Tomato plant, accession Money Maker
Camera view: vertical (180 deg); turntable rotation: 270 degrees
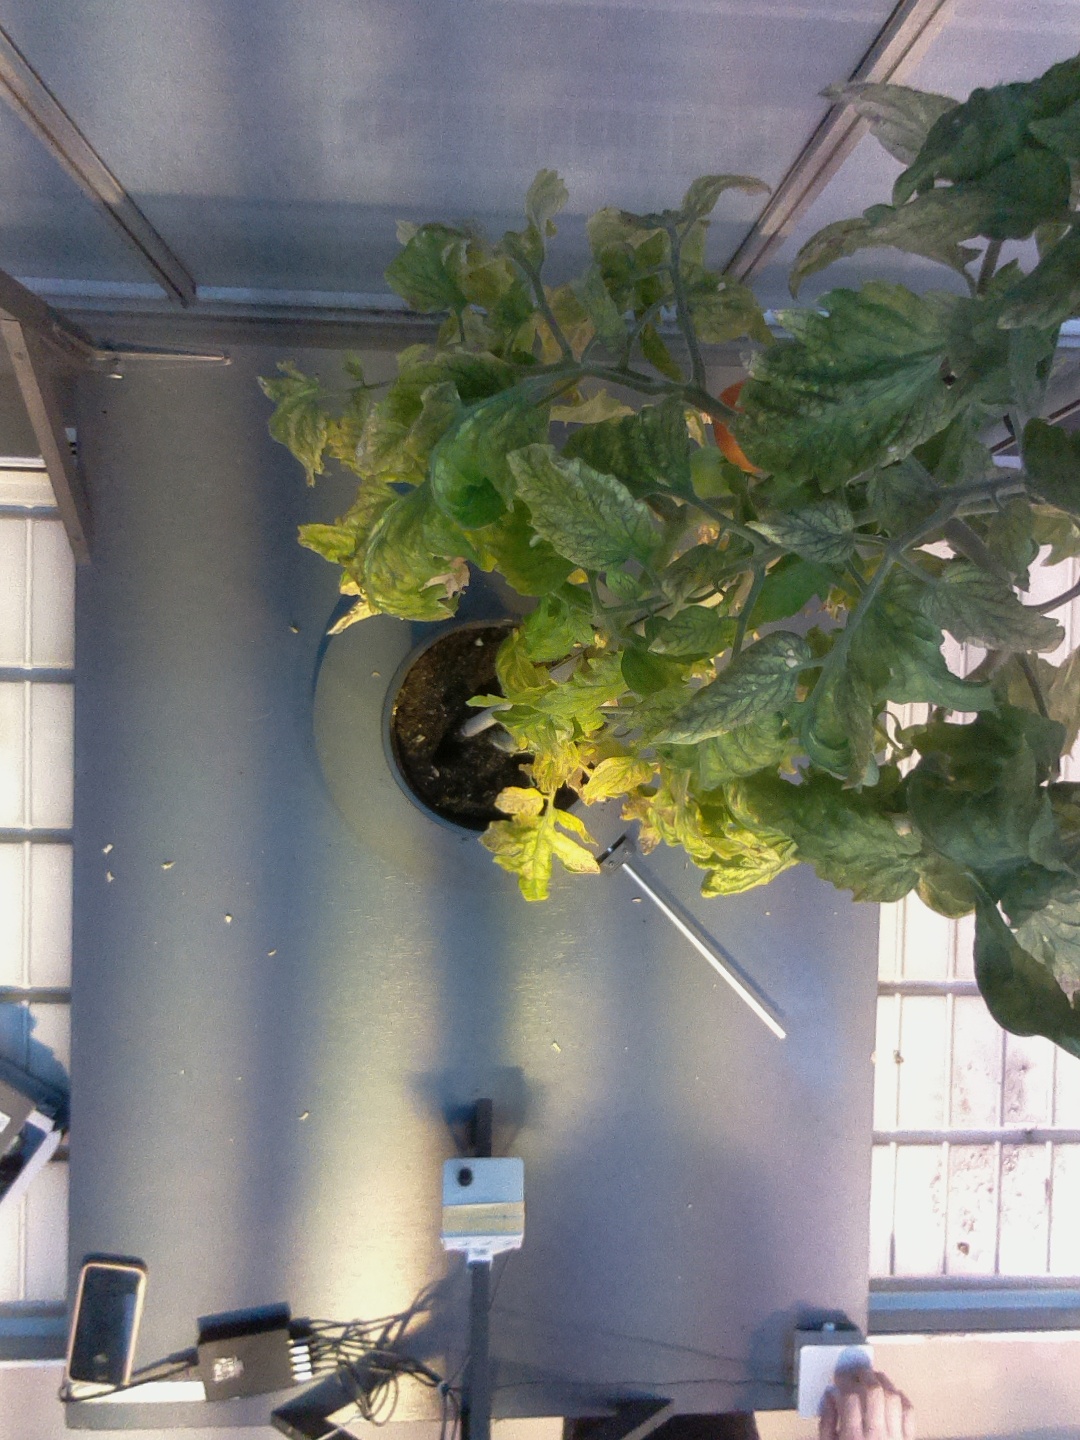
BBCH growth stage 81: 10%-20% of fruits show typical fully ripe color